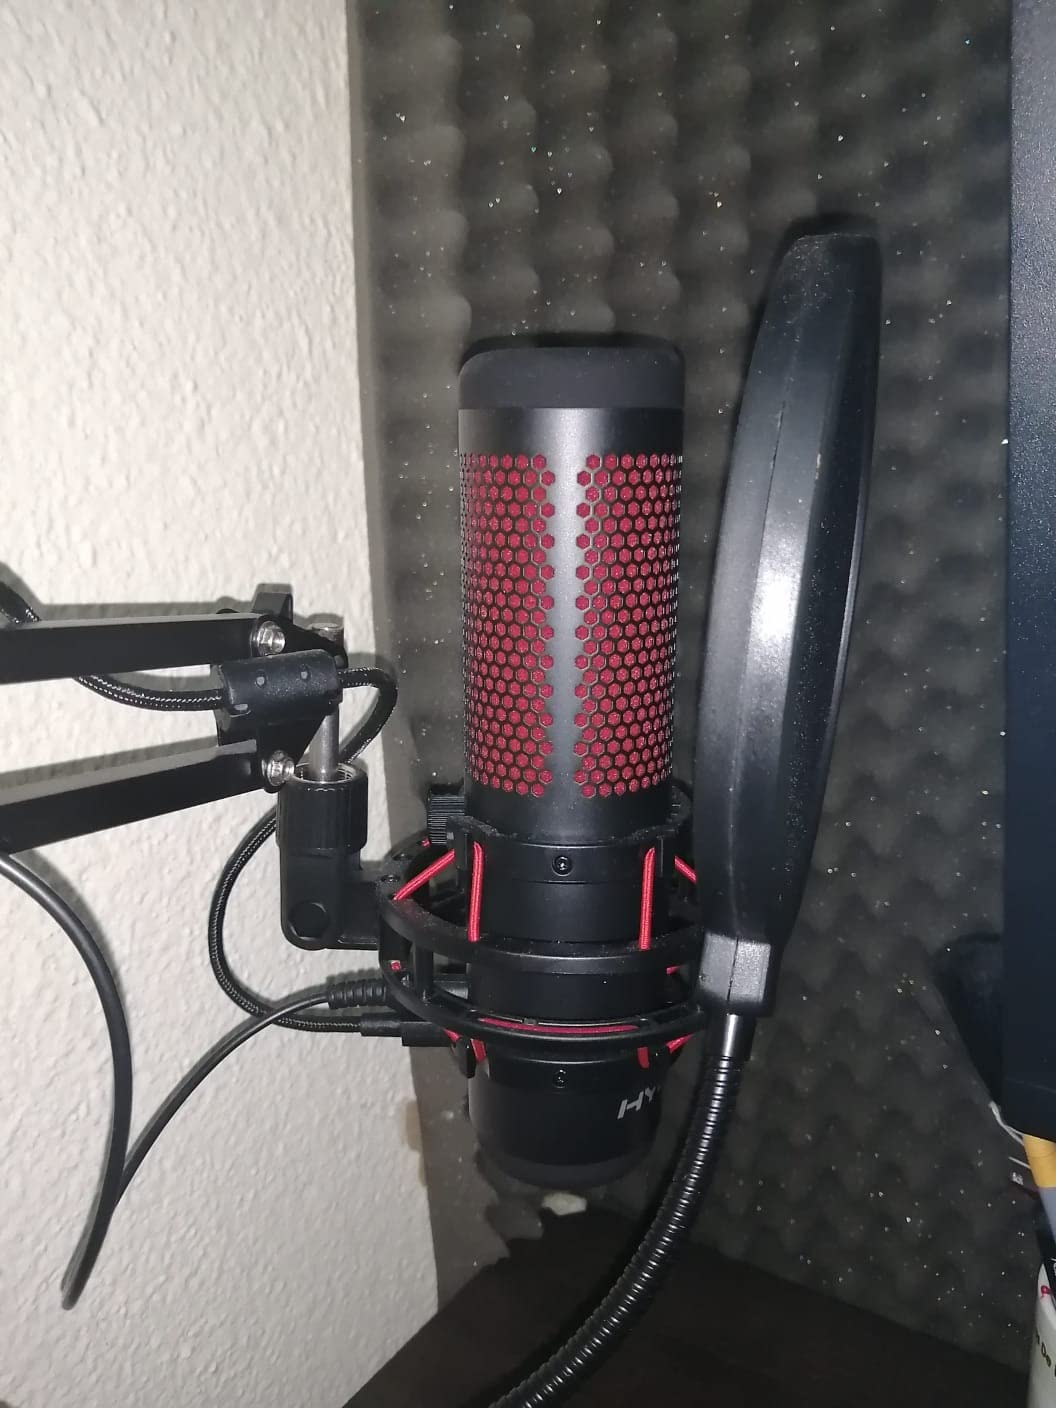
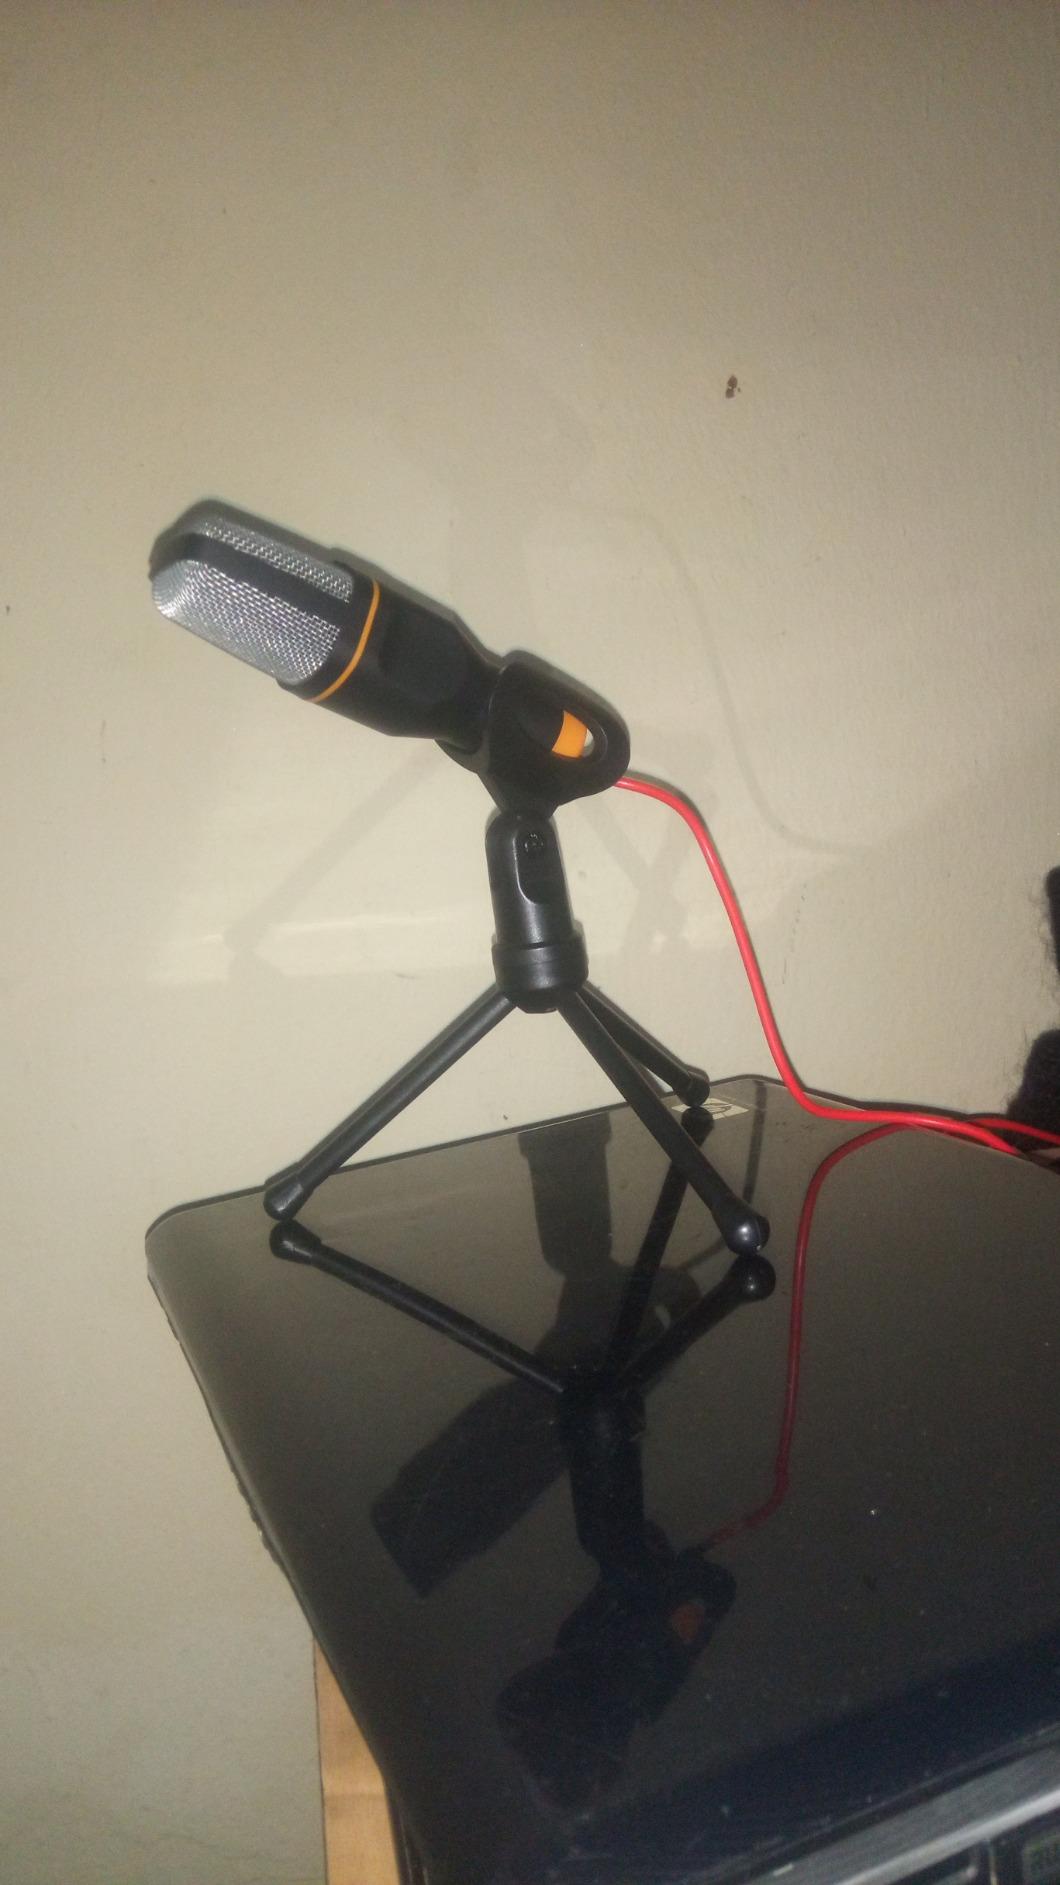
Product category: microphone
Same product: no